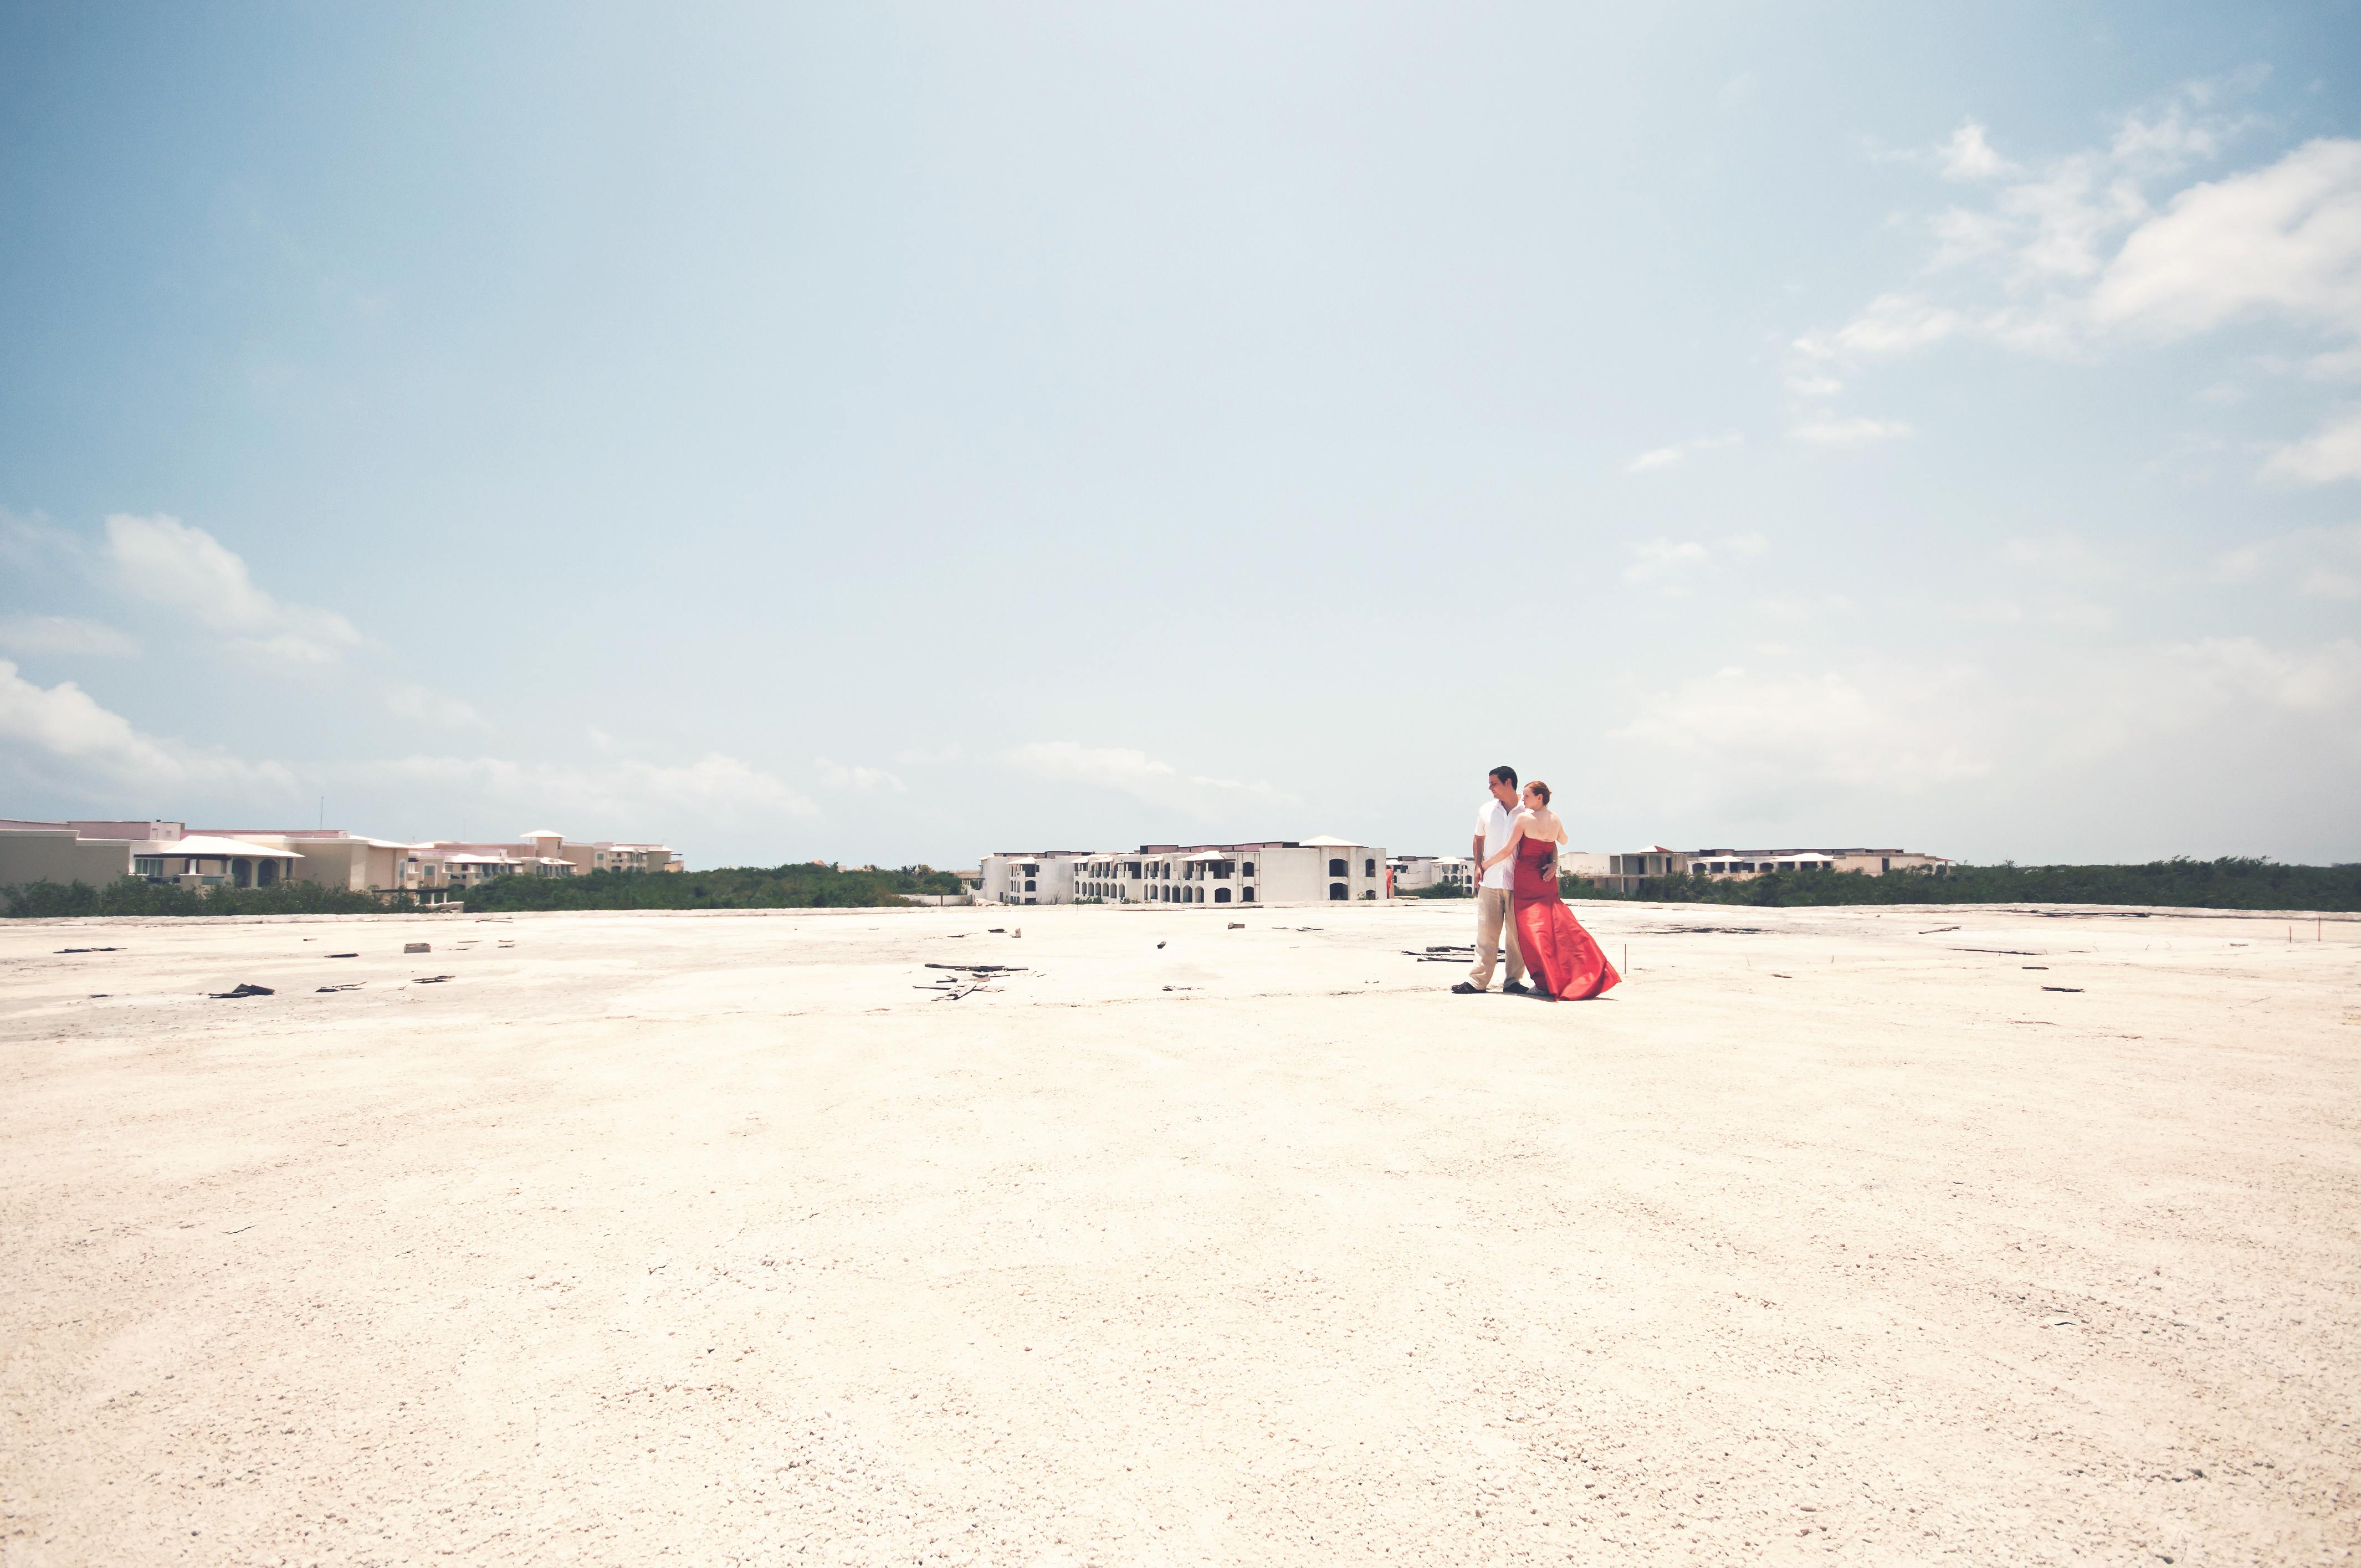
beach, landscape, sea, coast, sand, ocean, horizon, people, sky, shore, wave, building, vacation, couple, together, body of water, daylight, mudflat